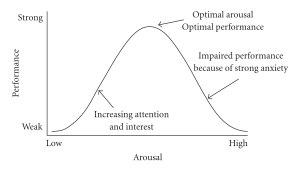
La loi de Yerkes et Dodson est une relation empirique entre le niveau d’éveil ou d'excitation et la performance cognitive.